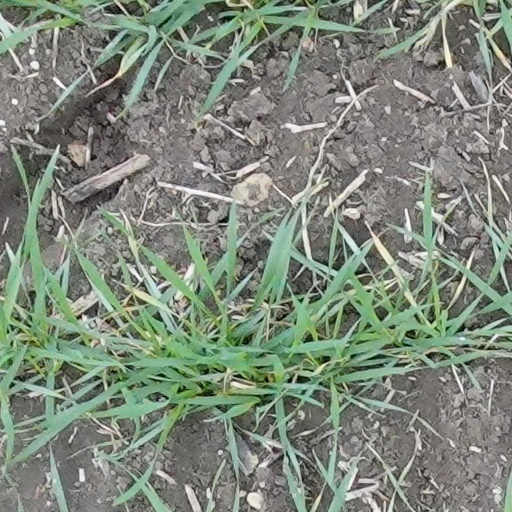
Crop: wheat